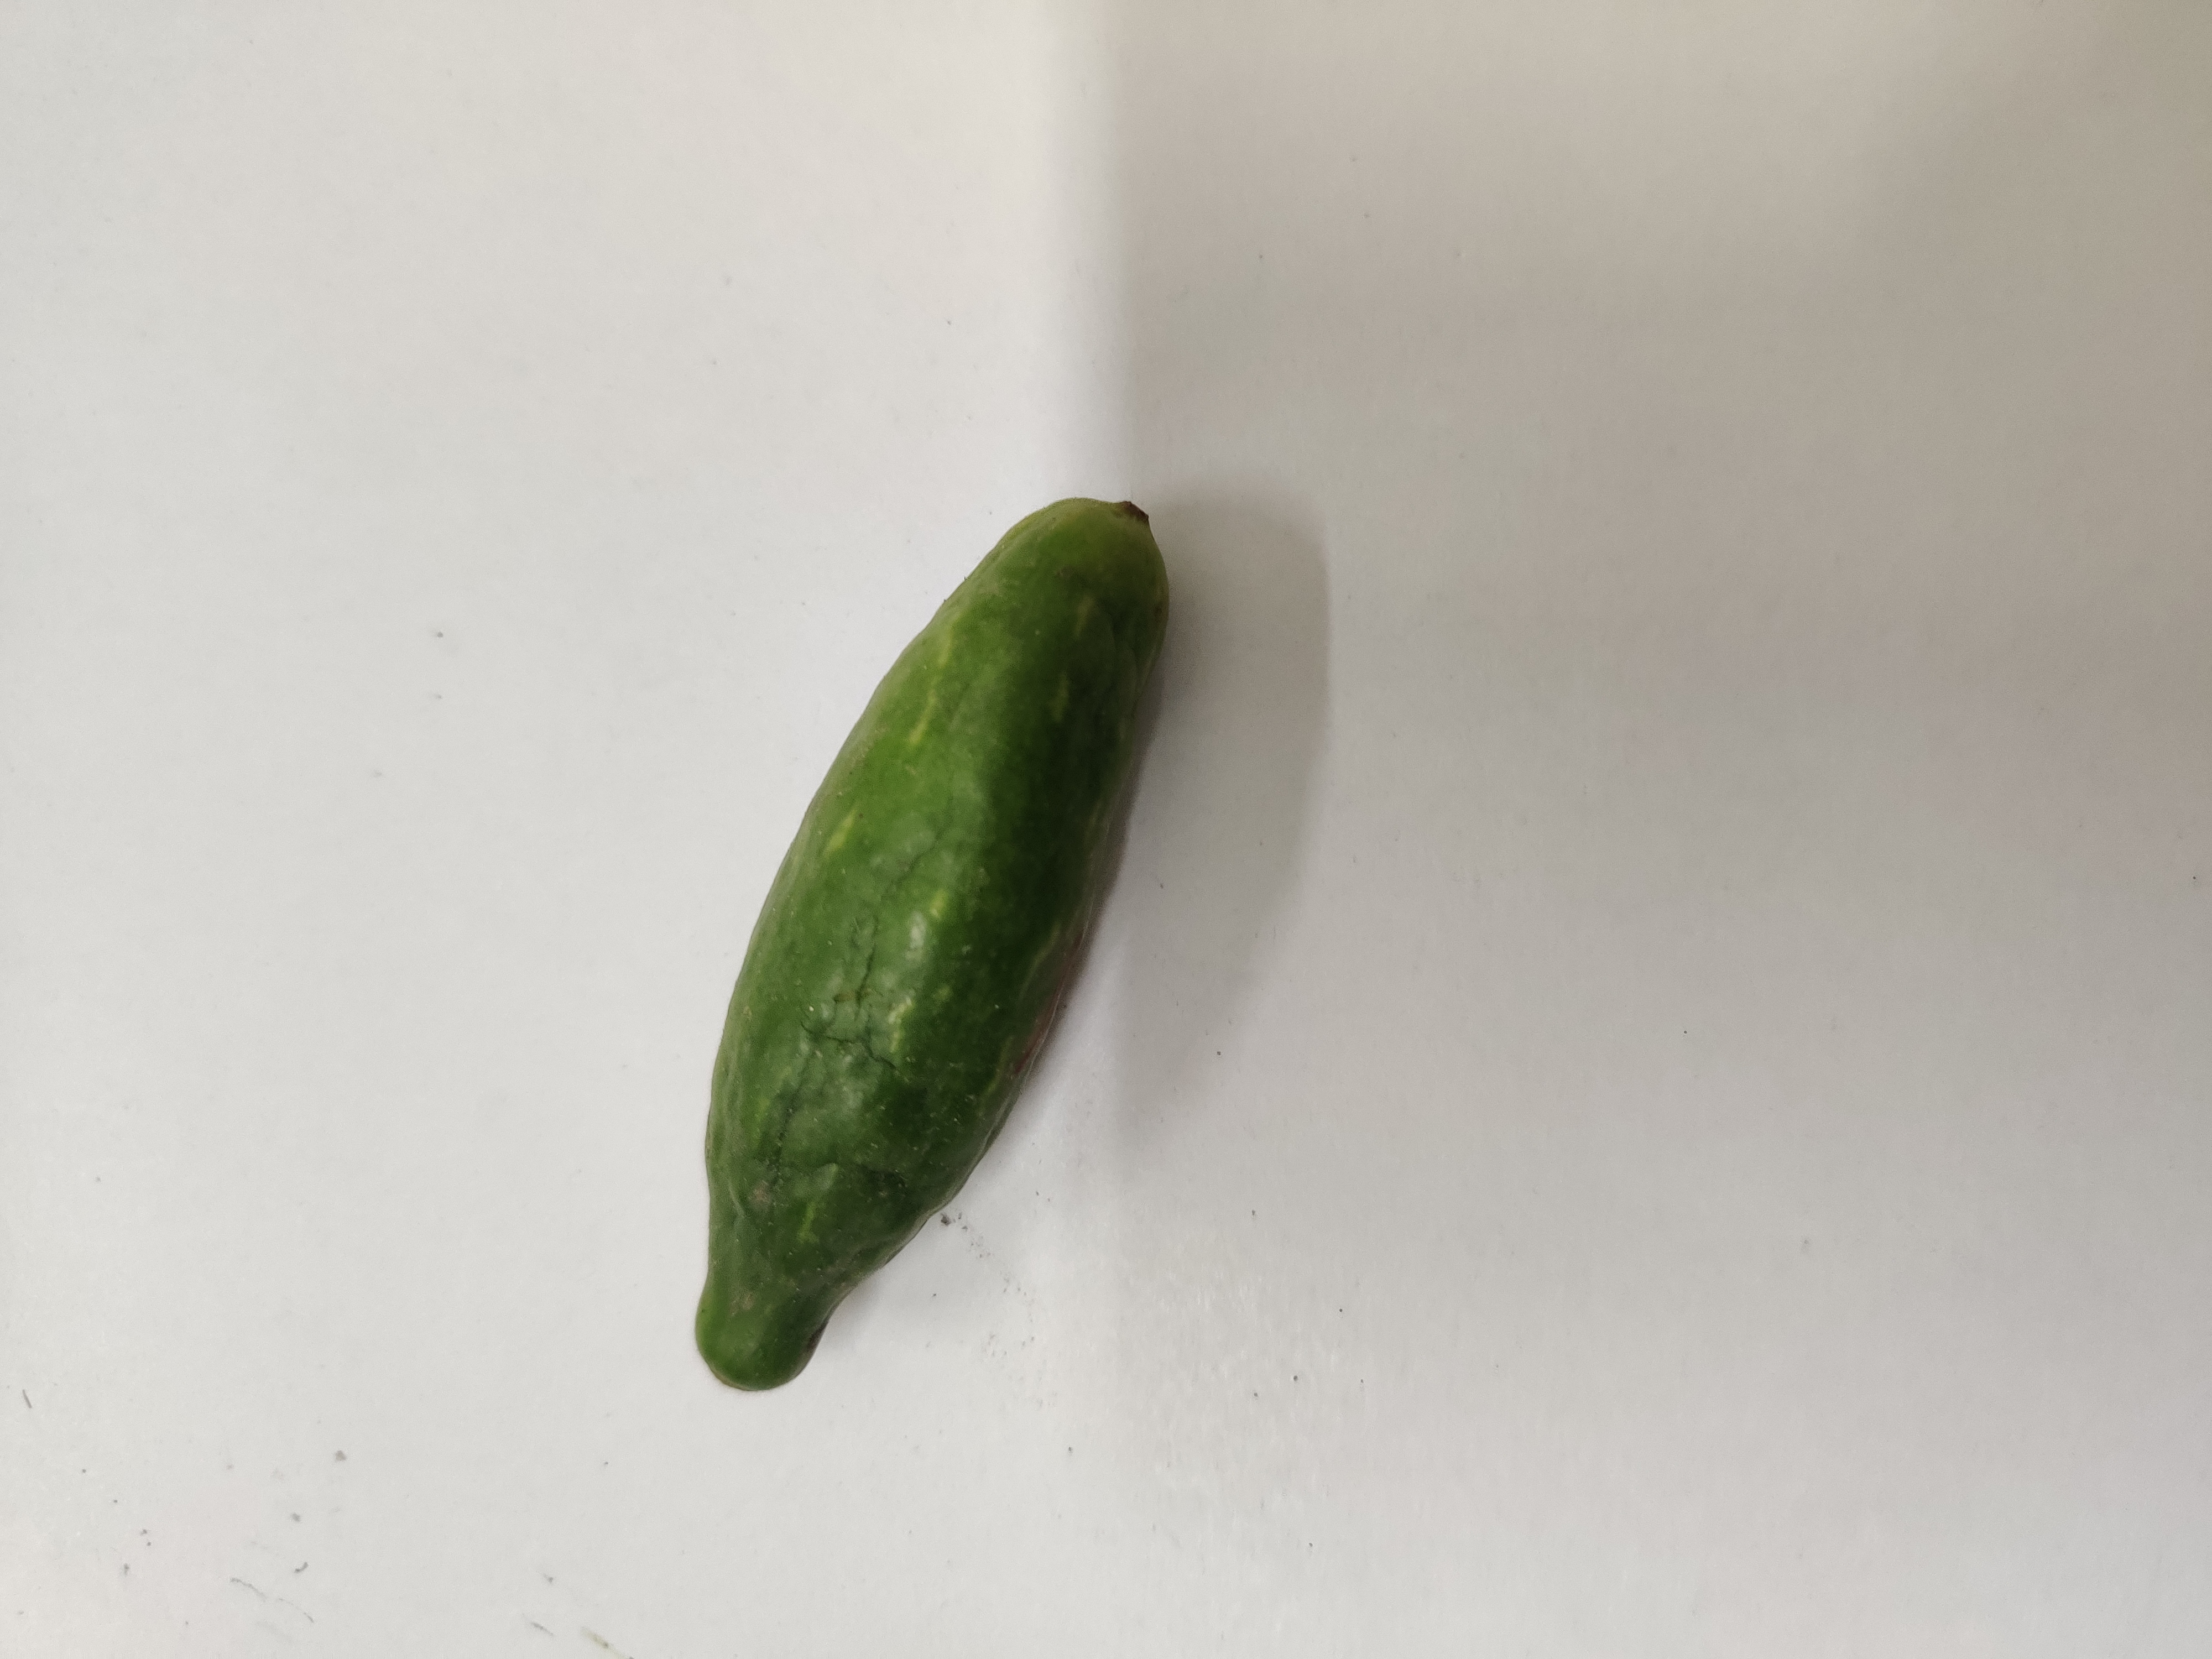
Crop: Ivy Gourd
Condition: Damaged